Malakai Black

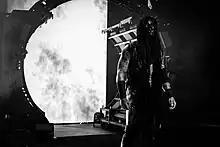
Black at the 2022 Forbidden Door

On the 7 July 2021 episode of "AEW Dynamite", entitled Road Rager, Büdgen made his debut for All Elite Wrestling (AEW) under the ring name Malakai Black, attacking both Arn Anderson and Cody Rhodes with the Black Mass, confirming his status as a heel. During the special Homecoming episode of "Dynamite" on 4 August, Black made his in-ring AEW debut defeating Rhodes. After the match, Black attacked Rhodes once again, laying him out after hitting him in the back with a crutch. Black would face Rhodes in a rematch at Grand Slam on 22 September, defeating him once again. On the 23 October episode of "Dynamite", Black suffered his loss in AEW at the hands of Rhodes. On 14 November at Full Gear, Black teamed with Andrade El Idolo in a losing effort to Rhodes and Pac.